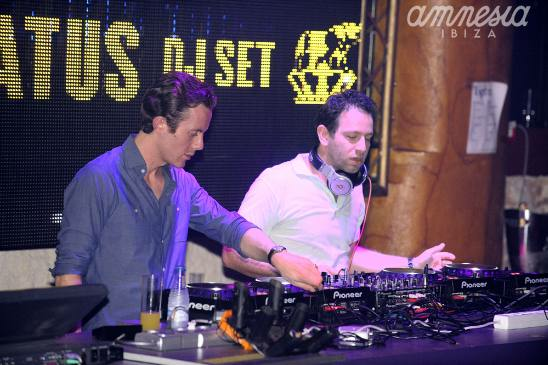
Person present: Yes